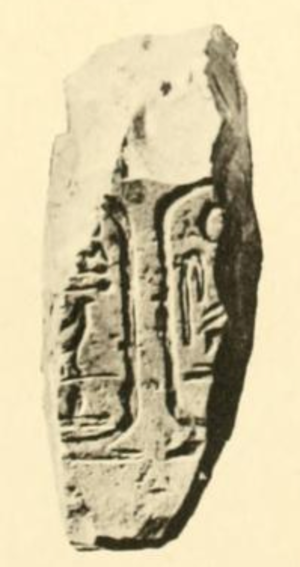
Soudjârê Montouhotep V ou VI est un souverain égyptien de la Deuxième Période intermédiaire.